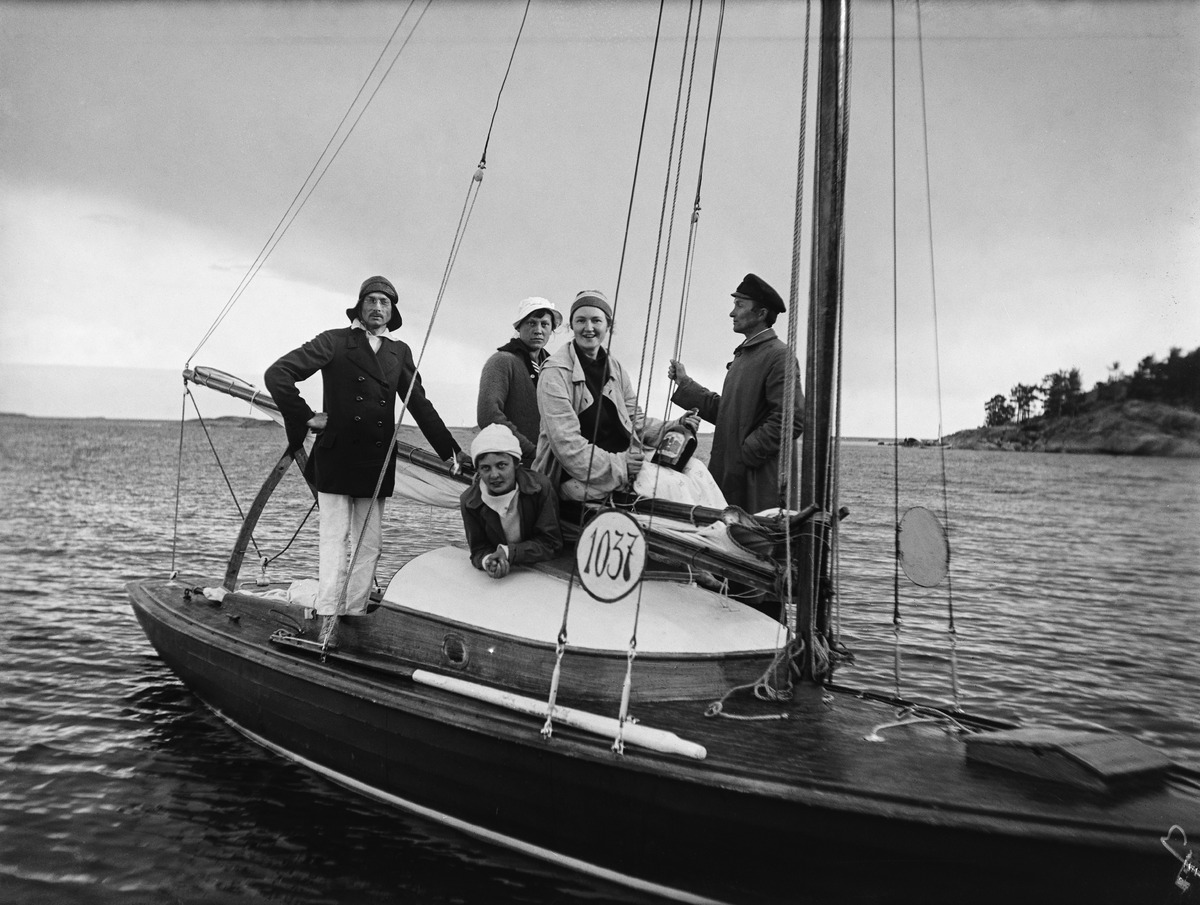
Ryhmä purjeveneen kannella
sisällön kuvaus: Ryhmä purjeveneen kannella. Toinen takarivissä on Gurli Nyberg. Keskellä takana olevalla naisella on kädessään suuri pullo alkoholia. mustavalkoinen
Kuvaaja: Nyberg, Ragnar, valokuvaaja
Ajankohta: kuvausaika 08.07.1917
Paikka: Suomi, Uusimaa, Helsinki, Helsinki
Aiheet: Nyberg, Gurli, vesiurheilu, vapaa-aika, purjehdus, veneily, veneet, purjeveneet, meri, päähineet, puvut, asusteet, hatut, pullot